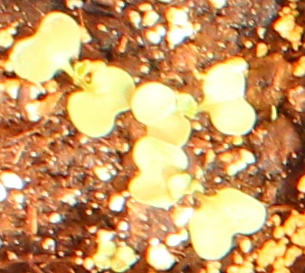
Label: Canola